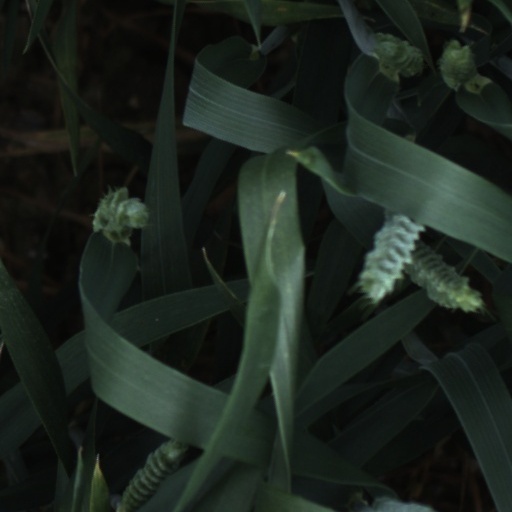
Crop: wheat